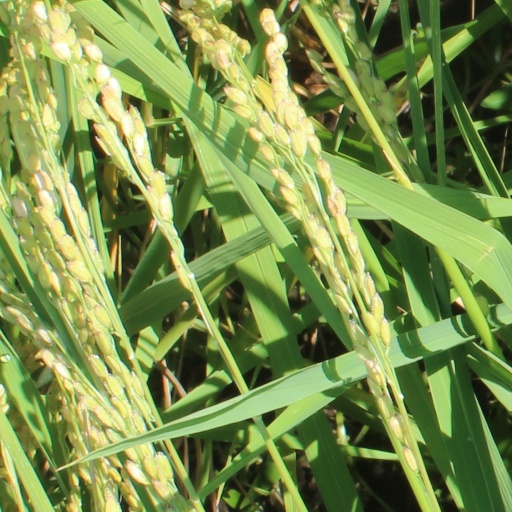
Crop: rice